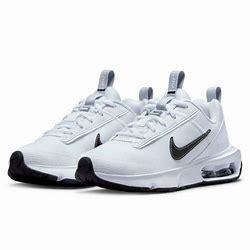
Brand: Nike
Model: Air Max Intrlk Lite